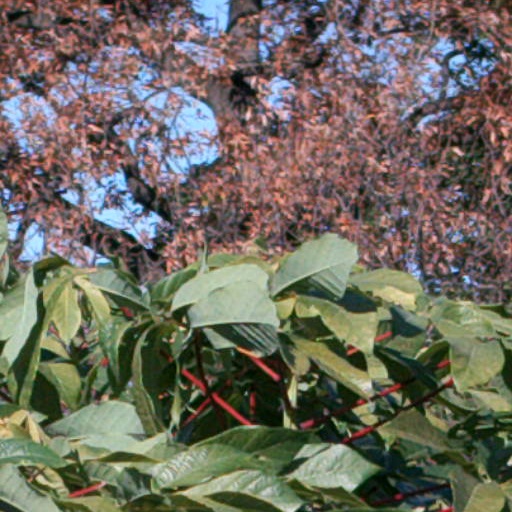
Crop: cassava